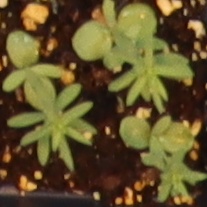
Label: Flax